American Skier Inboard Boats

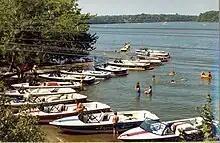
Three Seasons Ski club Natick, Massachusetts in 1987

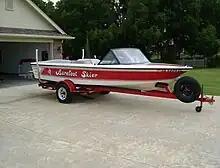
Barefoot Skier.

American Skier built its first boat in 1976. The boat was an 18 footer known as "American Skier", also called 18 Skier, 18 Tournament Skier, or 18 Comp Skier. American Skier also produced the 18 Luxury which was considered higher end than the original.